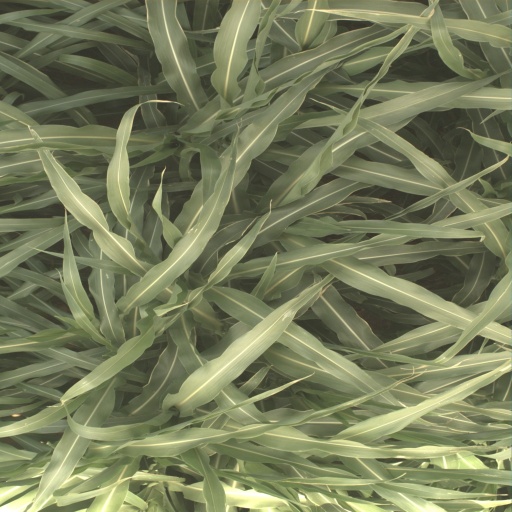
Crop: sorghum